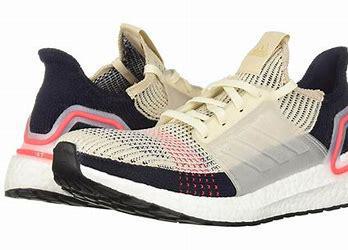
Brand: Adidas
Model: Ultraboost 19